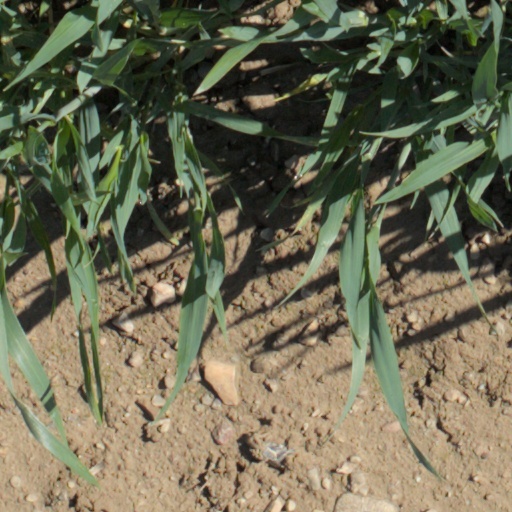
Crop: wheat